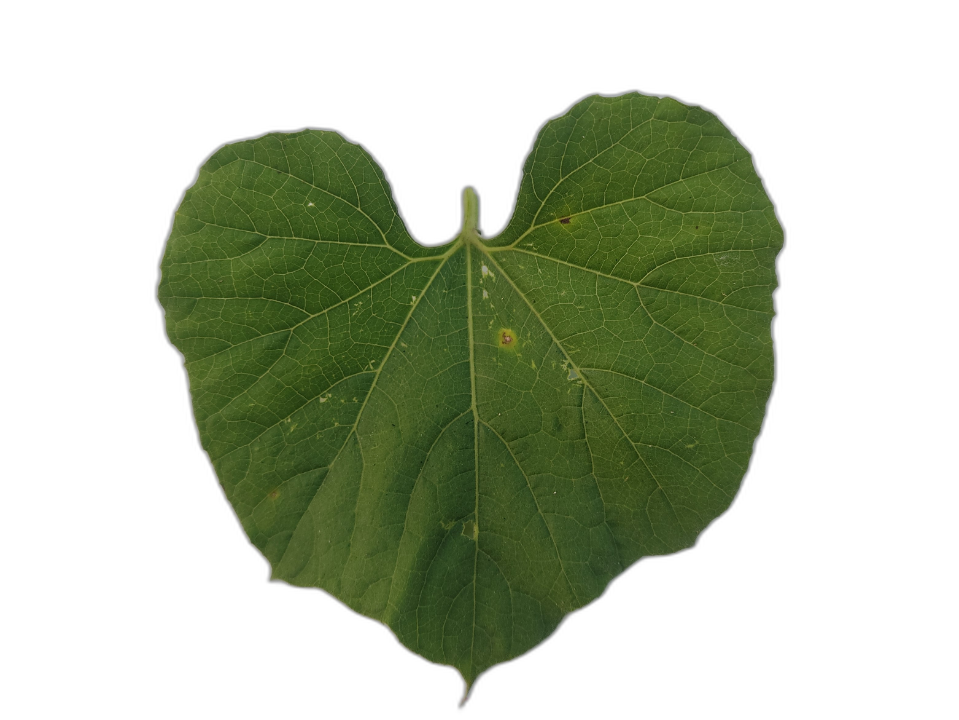
Crop: Bottle Gourd
Label: Early_Alternaria_Leaf_Blight